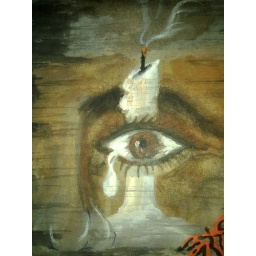
expression in water colour .... emothions of sadness in eyes &amp;amp; candle